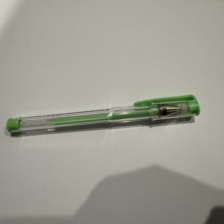
Label: pen